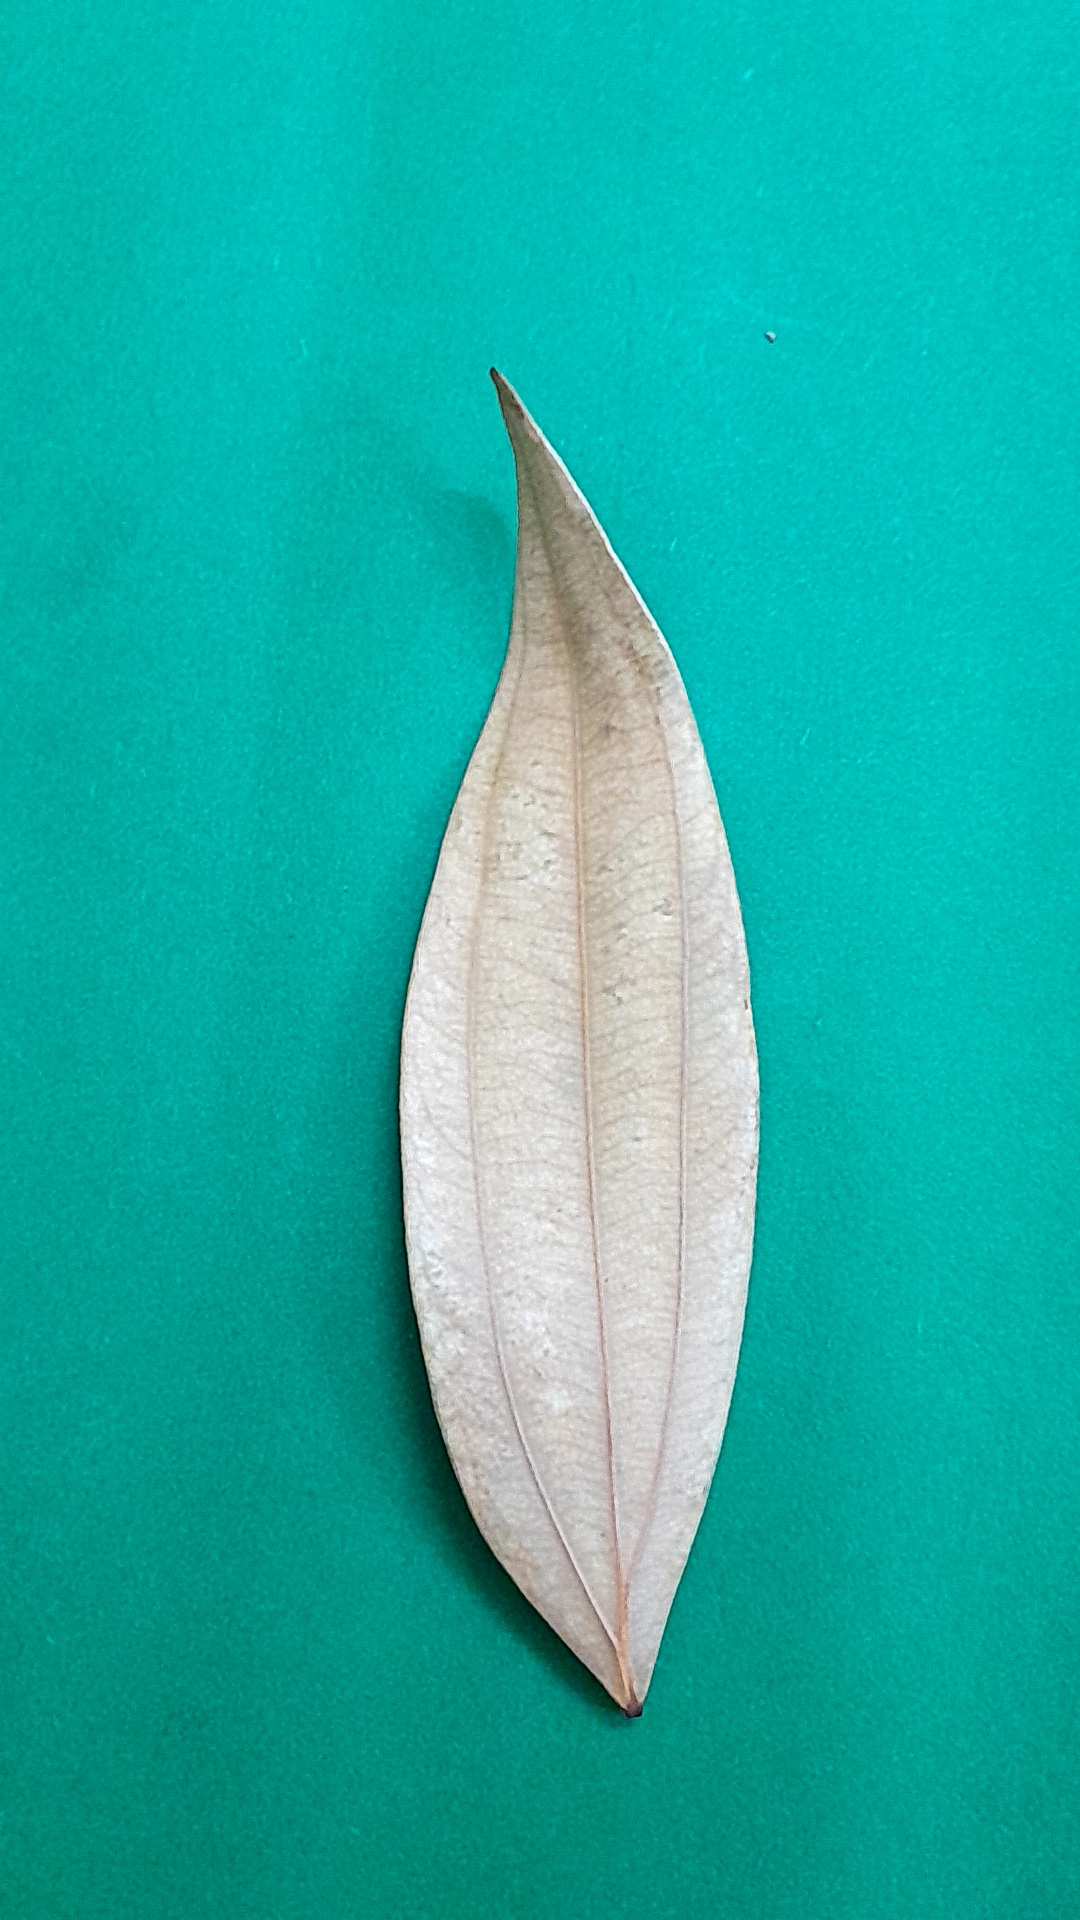
Label: Dry Leaf